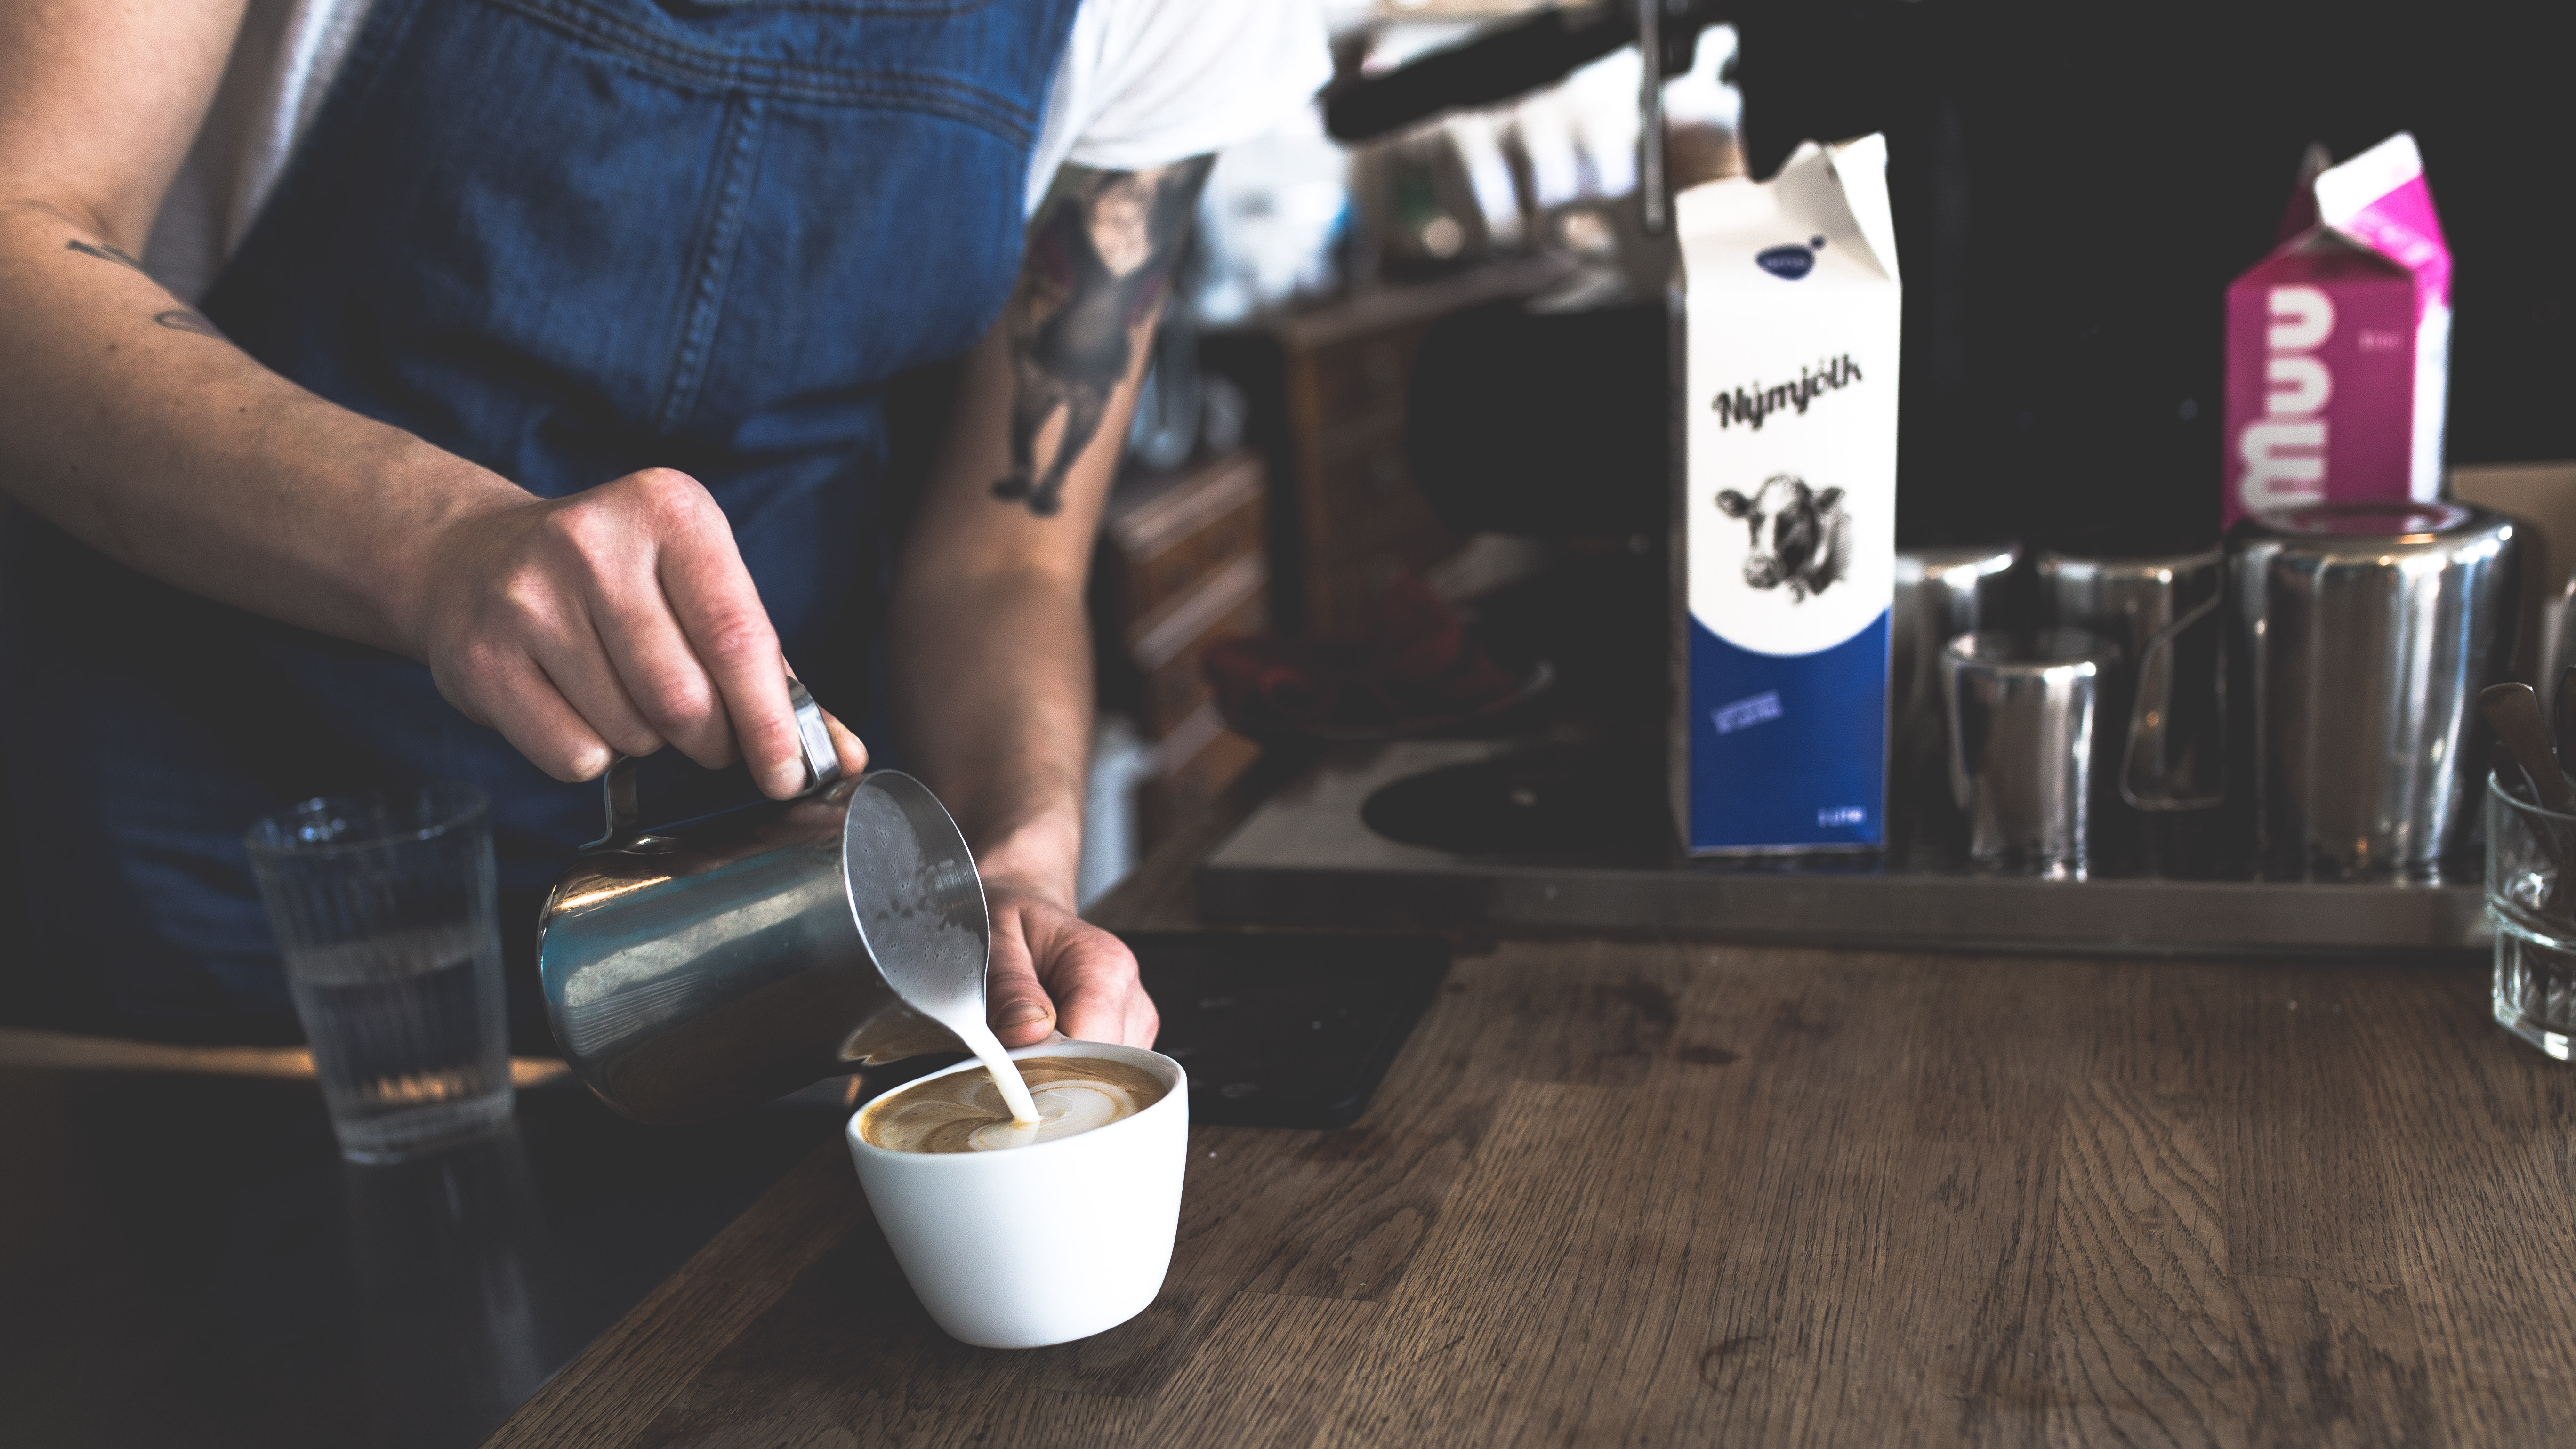
man, coffee shop, restaurant, cup, drink, business, skill, art, container, hot, experience, adult, barista, tattooed, sense, wooden table top